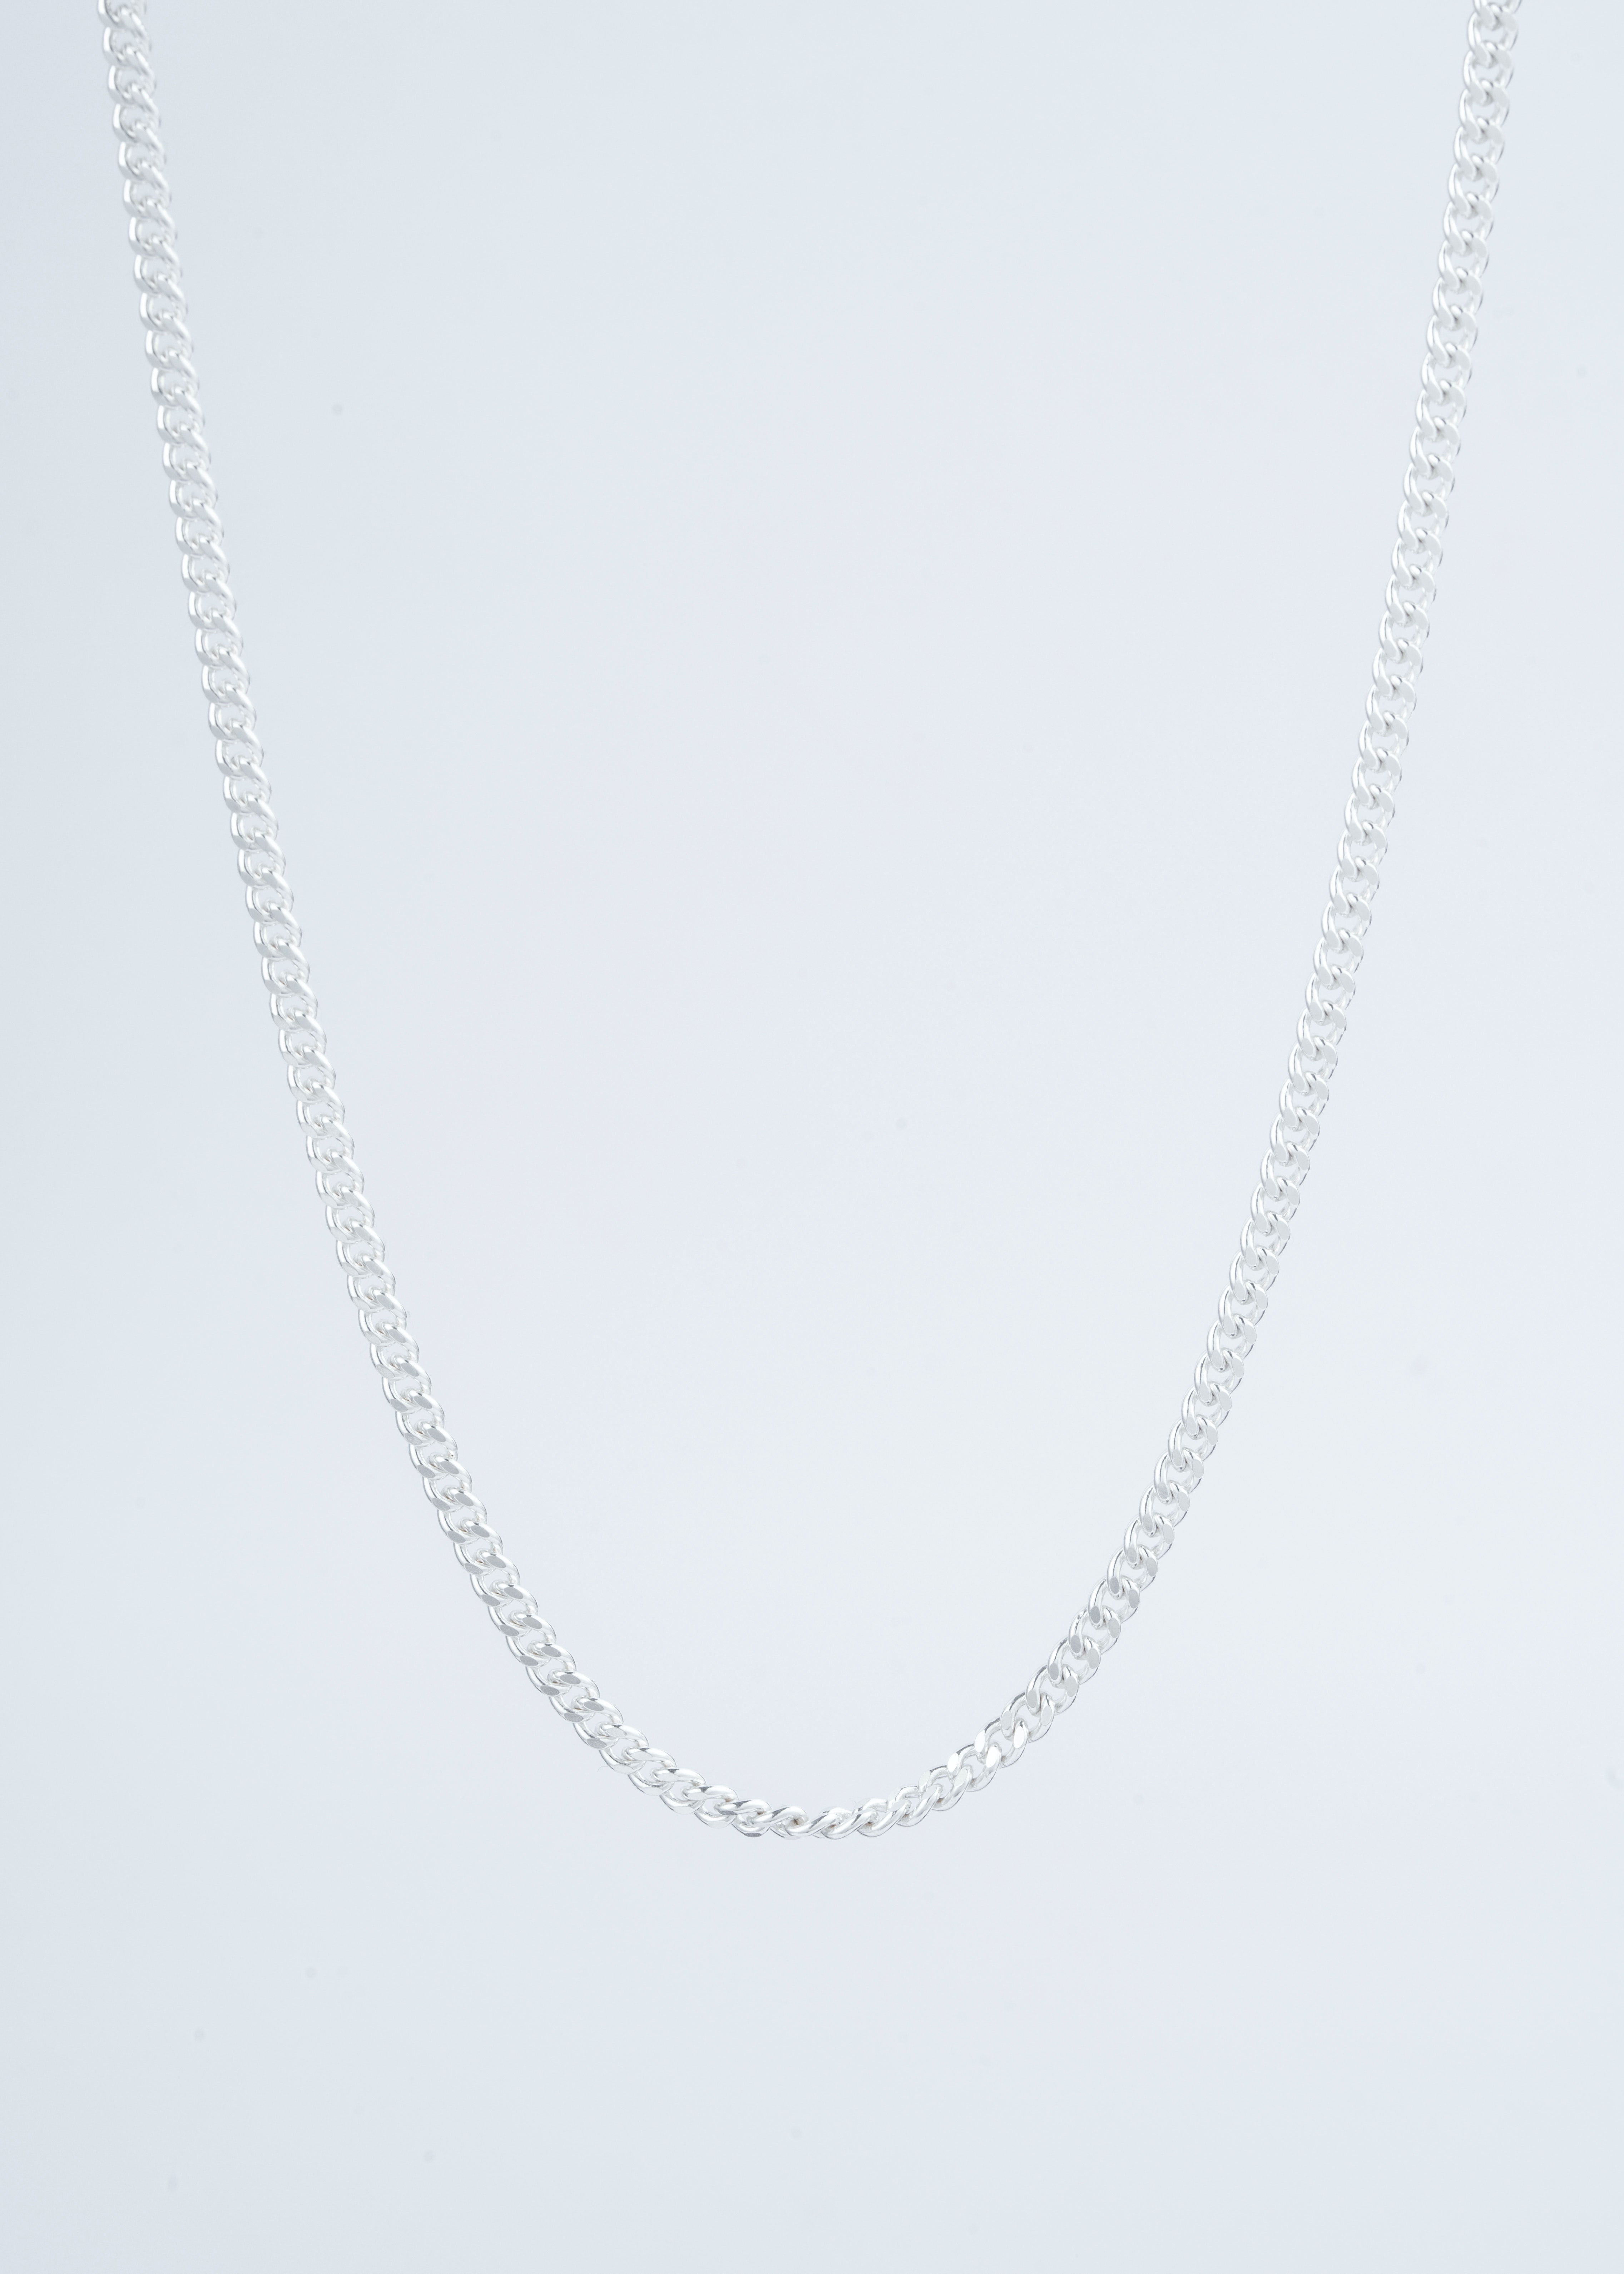
necklace, body jewelry, jewellery, circle, font, natural material, fashion accessory, fog, symbol, event, electric blue, vehicle, metal